Sioux Ordnance Depot Fire & Guard Headquarters

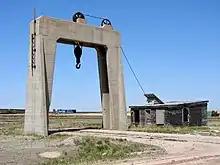
Concrete depot crane of the depot

In 1994 it was used as a volunteer fire station for the Western Nebraska Community College, as the Western Nebraska Community College Fire Station.